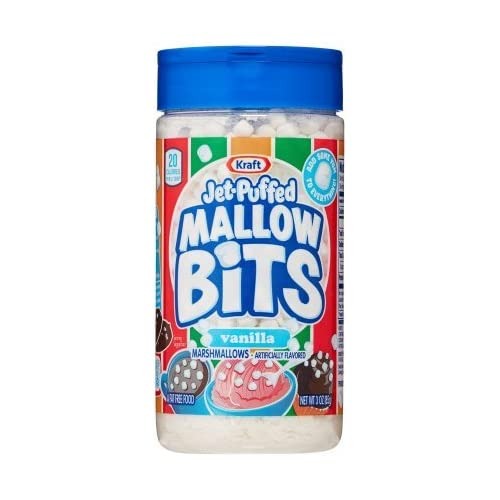
Item Name: Kraft Jet-Puffed Mallow Bits Vanilla Marshmallows (Pack of 4)
Value: 12.0
Unit: Ounce

Price: 8.705